Rajendra Bikram Shah

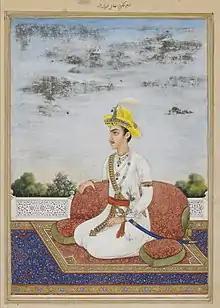
राजा राजेन्द्र विक्रम शाह

King Rajendra is generally described as a weak, incapable and indecisive ruler. He decided to stay out of all the ruling activities and from 1839 to 1841, his senior wife Queen Samrajya was the de facto regent of Nepal. After the senior queen died in 1841, the junior queen, Queen Rajya Lakshmi, became the de facto regent.